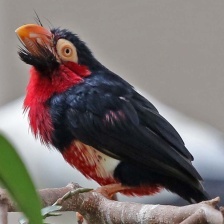
Species: BEARDED BARBET
Scientific name: LYBIUS DUBIUS